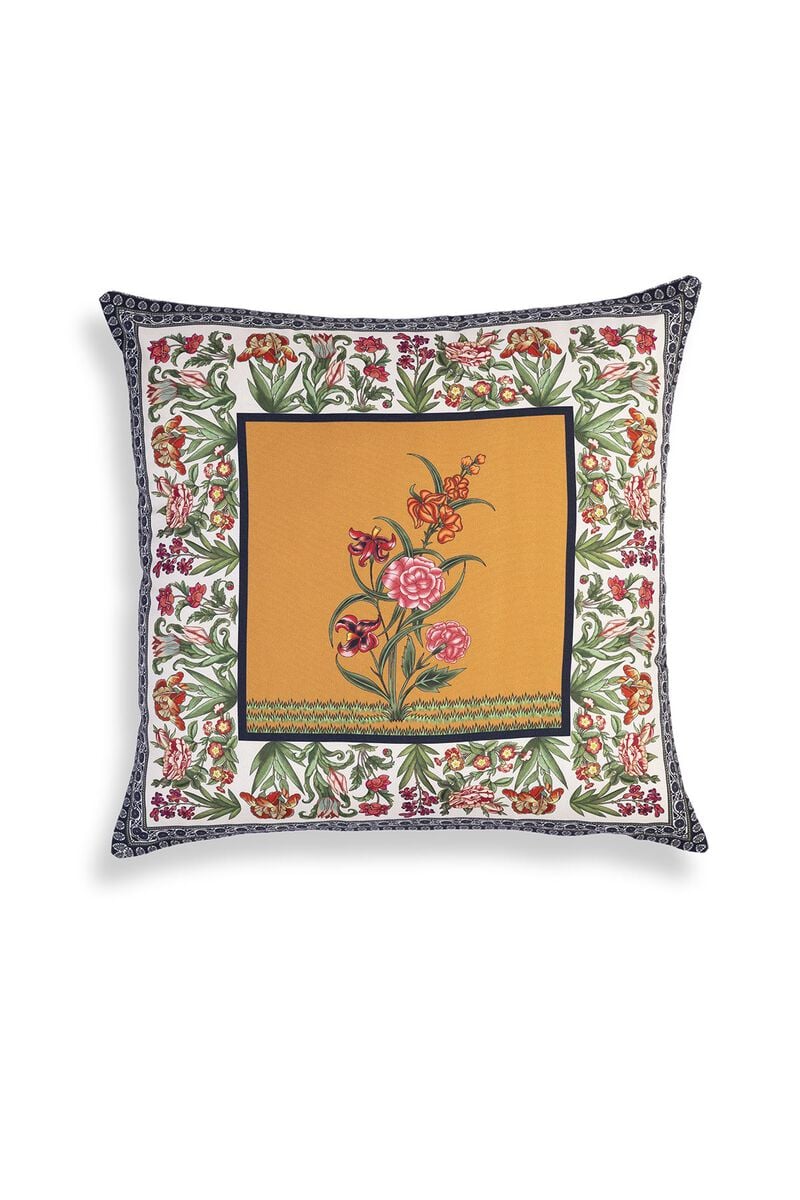
black multi embroidered pillow